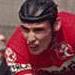
Age: 25